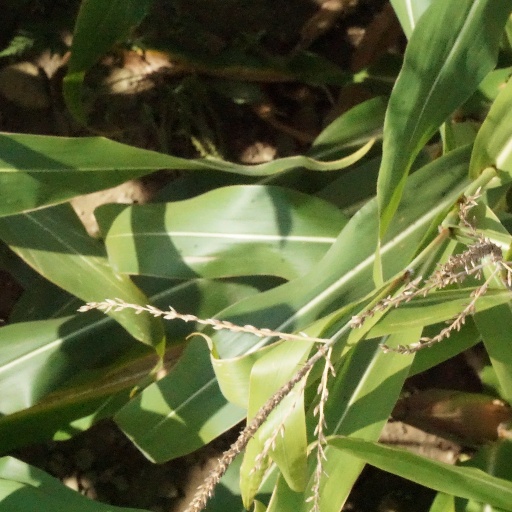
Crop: maize; corn